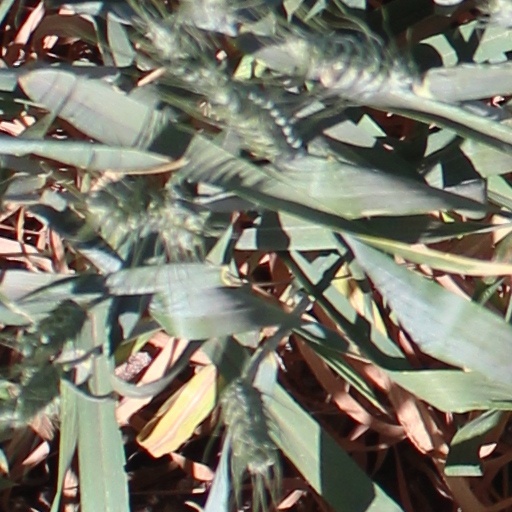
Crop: wheat